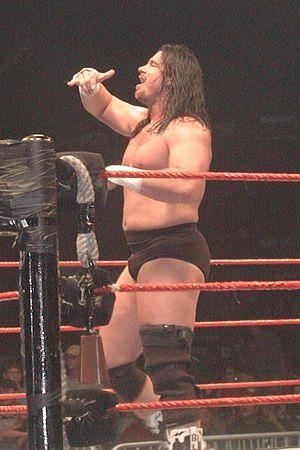
L'Acolytes Protection Agency était une équipe américaine de catcheurs américains composée de Bradshaw et Farooq. Il s'agit d'une équipe dite de "tag team" et leur gimmick est d'être les gardes du corps d'autres catcheurs.